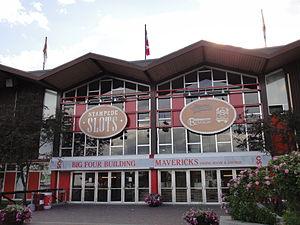
Les Jeux olympiques d'hiver de 1988, officiellement connus comme les XVᵉˢ Jeux olympiques d'hiver, ont lieu à Calgary au Canada du 13 au 28 février 1988. L'Association de développement olympique de Calgary créée en 1957 prépare des candidatures pour accueillir les Jeux olympiques d'hiver de 1964 puis de 1968, toutes deux en vain. Calgary obtient l'organisation des Jeux d'hiver de 1988 lors de sa troisième candidature en s'imposant face aux villes de Falun en Suède et Cortina d'Ampezzo en Italie. Le Canada accueille les Jeux olympiques pour la deuxième fois après les Jeux d'été de 1976 à Montréal et, après huit candidatures, ses premiers Jeux d'hiver. Tous les sites sont situés à Calgary à part le Centre nordique de Canmore, qui accueille les épreuves de ski de fond et de biathlon, et la station de Nakiska, qui reçoit celles de ski alpin. Le comité d'organisation est aidé par des contributions des gouvernements du Canada, de la province de l'Alberta et de la ville de Calgary pour financer les Jeux. Grâce à un contrat de télédiffusion d'un montant record signé avec la chaîne américaine ABC, il obtient un bénéfice.
Le patinage de vitesse sur piste courte aux Jeux olympiques d'hiver de 1988 est un sport de démonstration. Il regroupe 64 coureurs de 12 pays différents sur une dizaine d'épreuves mixtes.